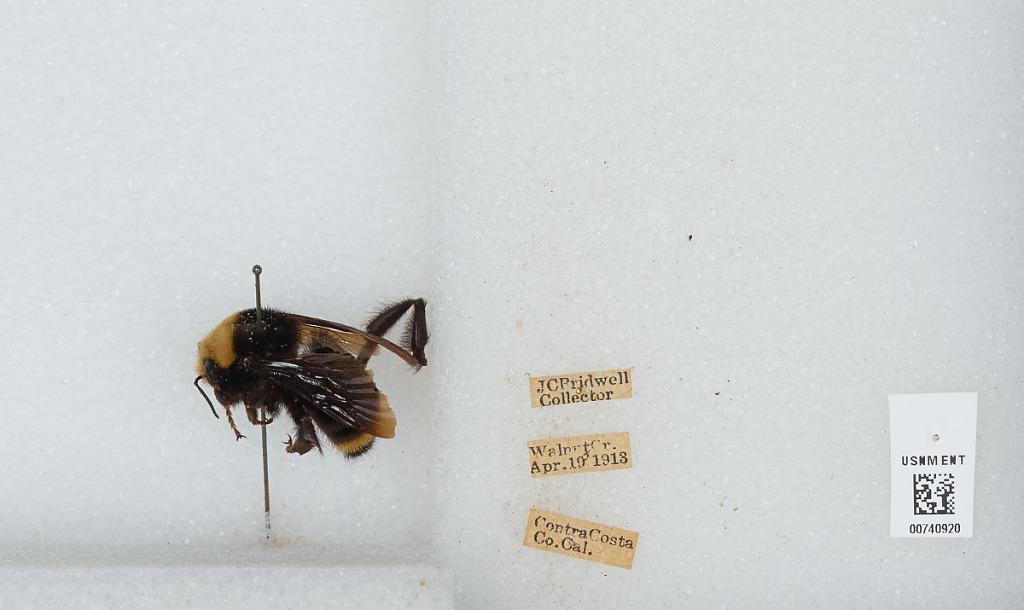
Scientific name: Bombus (Pyrobombus) vosnesenskii Radoszkowski
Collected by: J. Bridwell
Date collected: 1913-4-19
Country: United States
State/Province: California
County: Contra Costa
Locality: Walnut Creek
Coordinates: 37.9064, -122.065